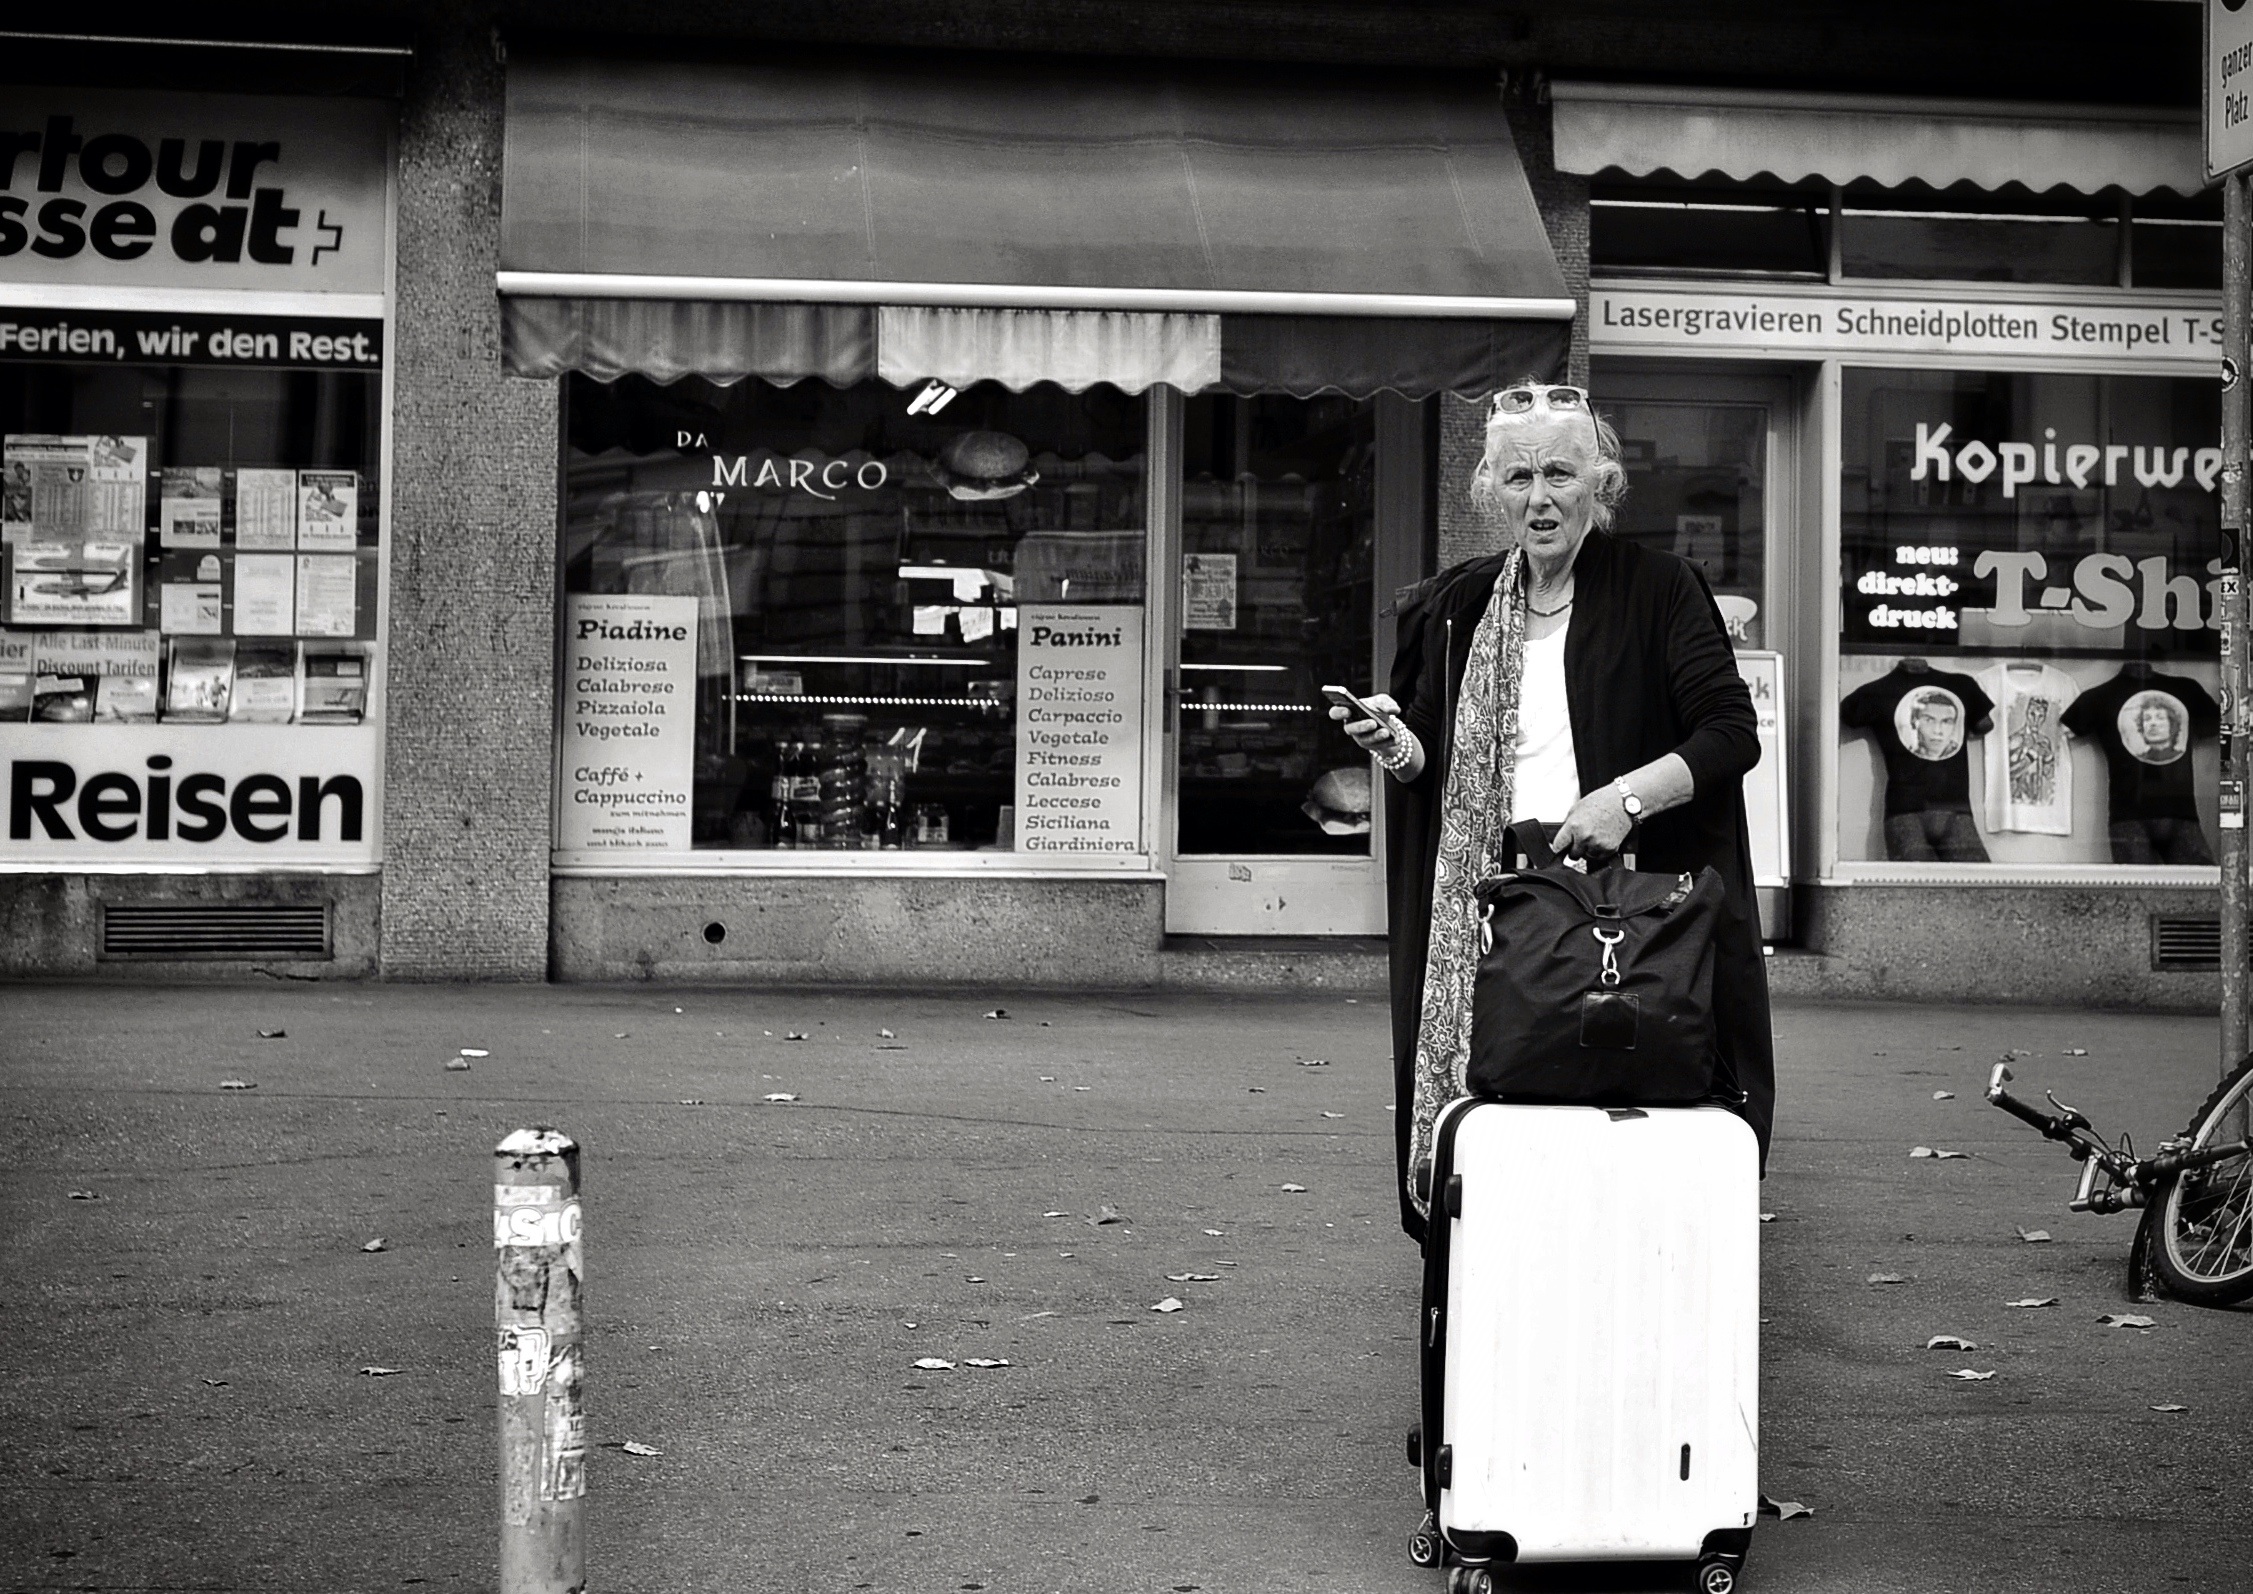
black and white, people, road, white, street, photography, color, nikon, black, monochrome, flickr, bw, candid, infrastructure, photograph, snapshot, streetart, ch, schweiz, switzerland, zri, zurich, blancoynegro, snapseed, schwarzundweiss, streetscene, thomas8047, onthestreets, iamnikon, d300s, blackandwithe, streetphotographer, streetartstreetlife, 175528, strassencene, zurichstreets, lastminute, limmatplatz, urban area, monochrome photography, film noir, single lens reflex camera